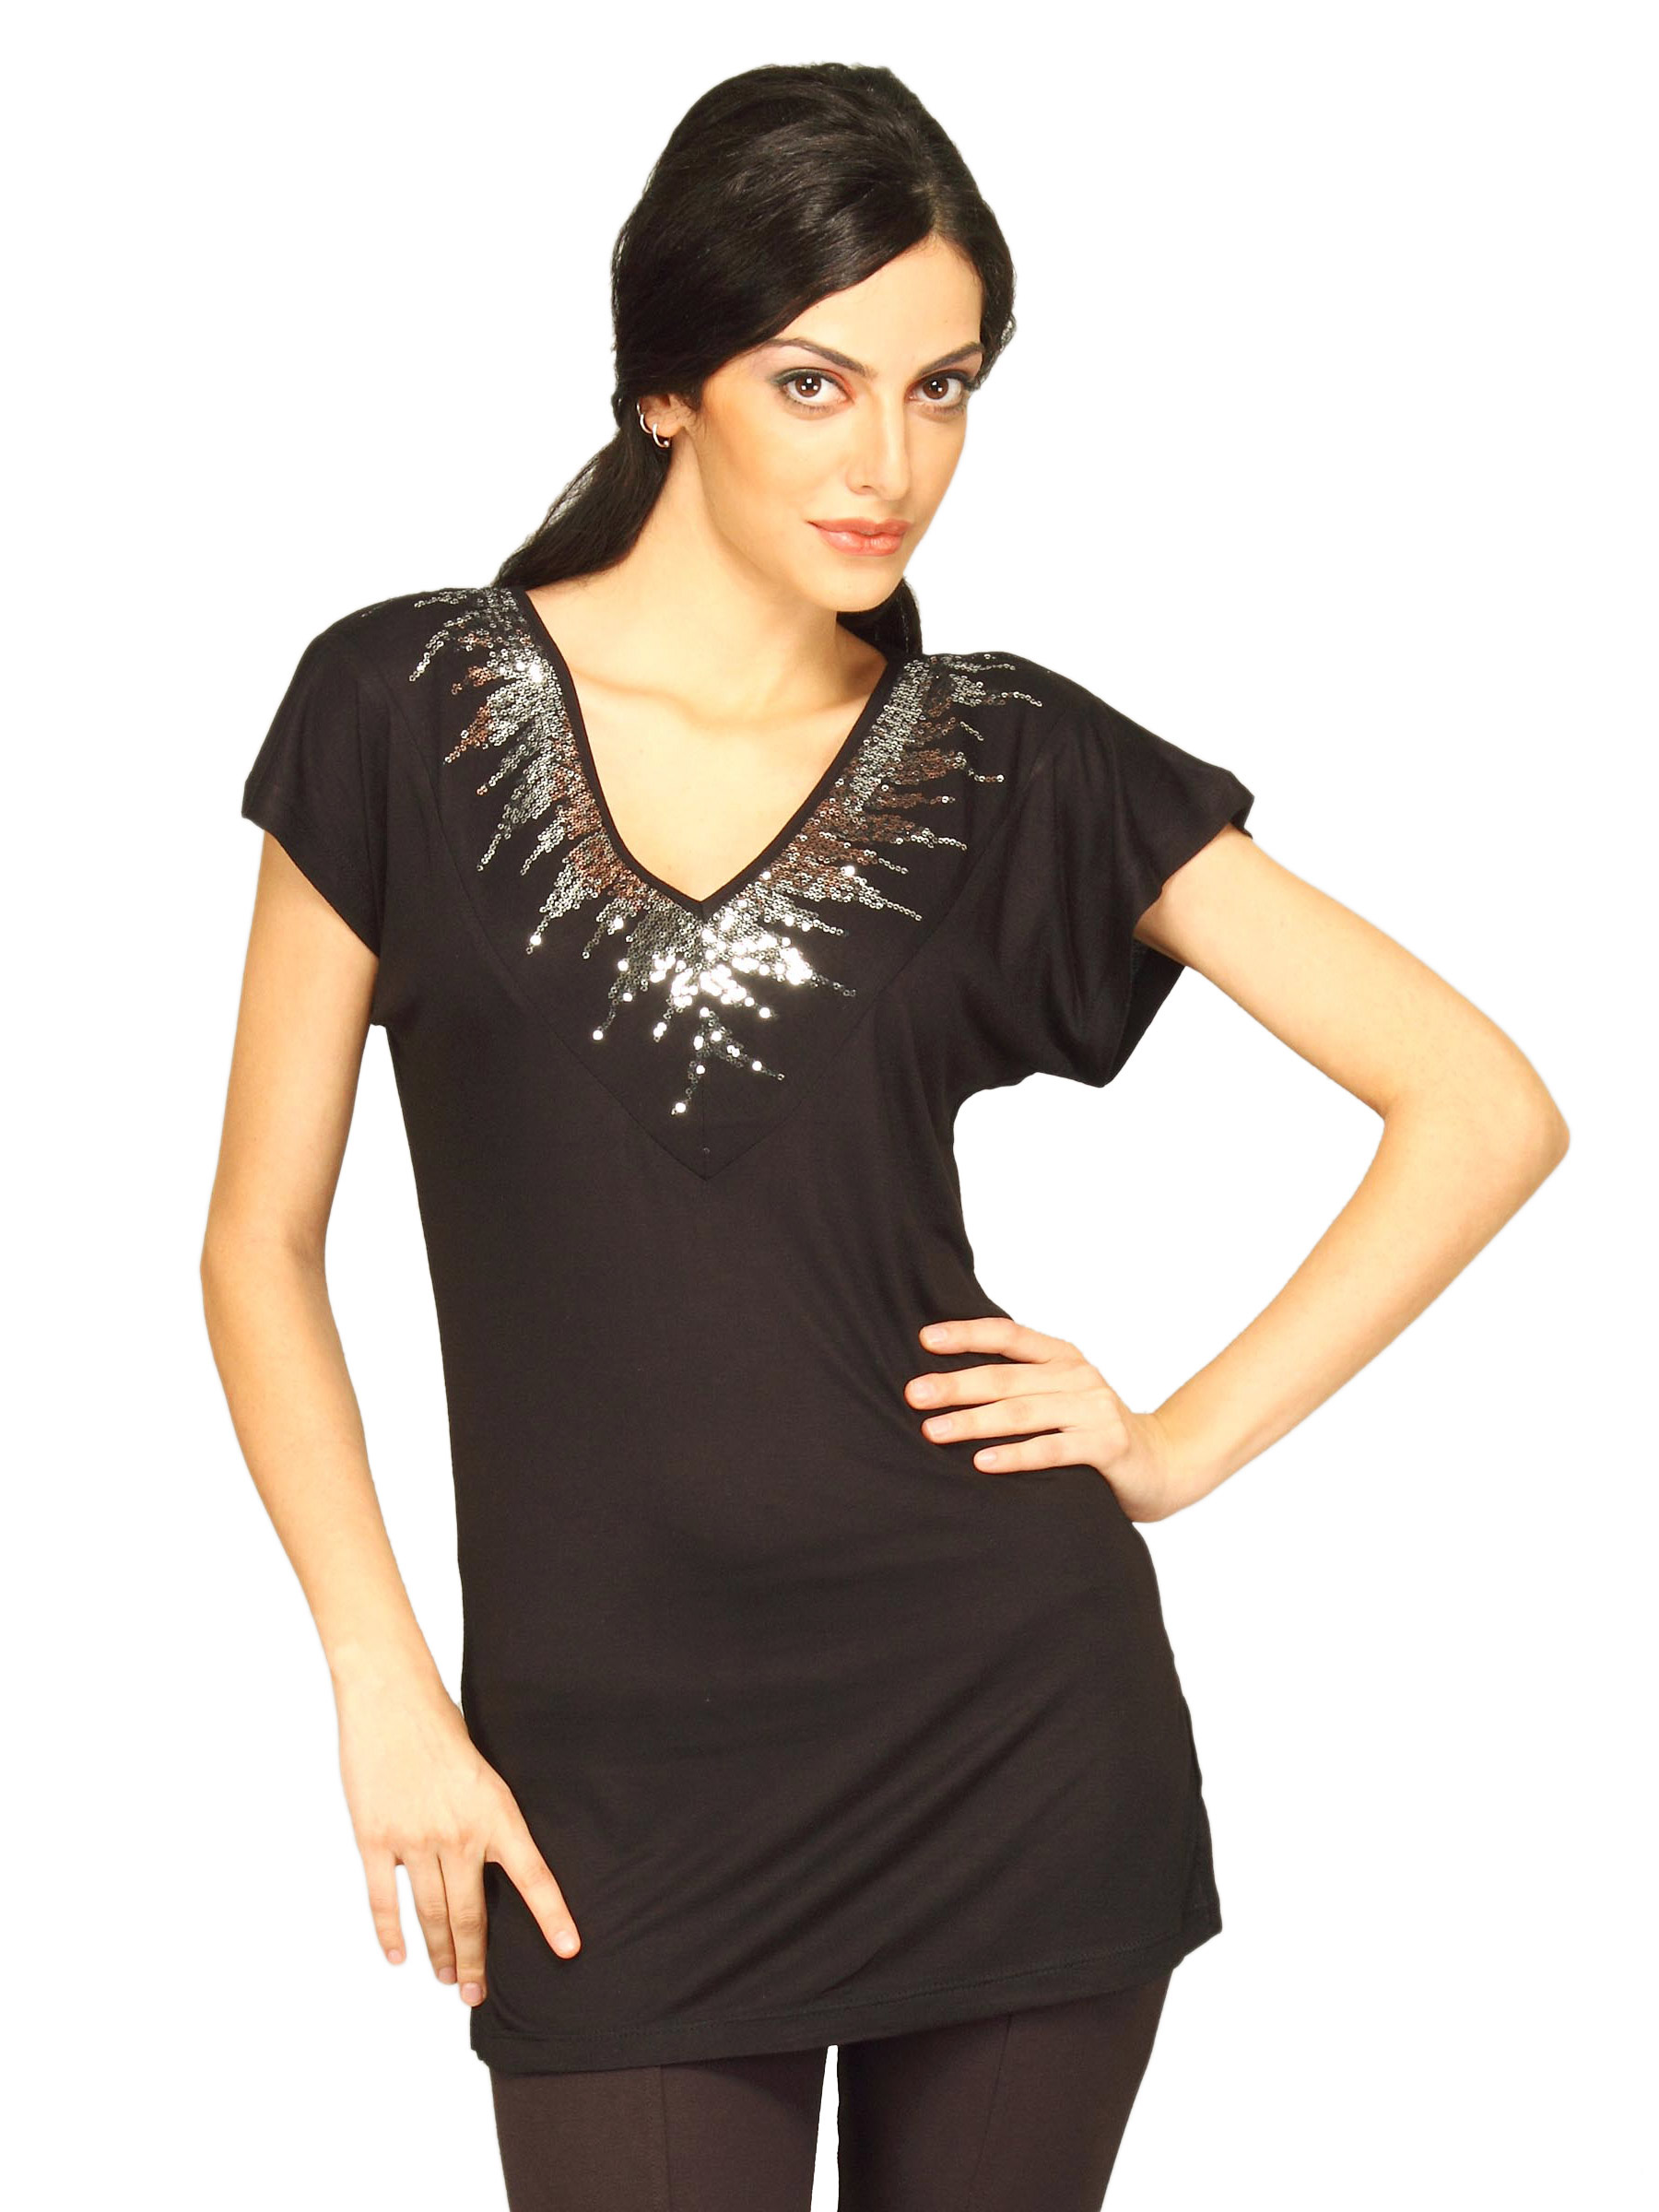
Jealous 21 Women Black Top With Sequins Top
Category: Apparel / Topwear / Tops
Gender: Women
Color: Black
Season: Summer 2011
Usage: Casual